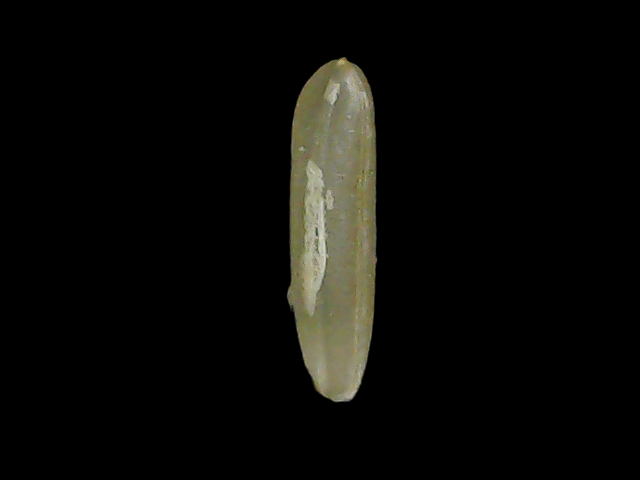
Rice variety: Binadhan19